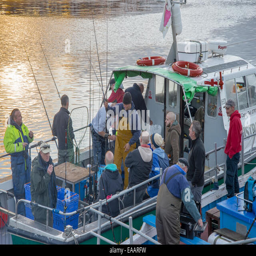
fishermen taking instruction and preparing to go out for a days fishing